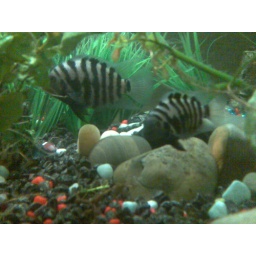
Both the Alpha male and female of my tank in defence mode in front of their nest and fry.